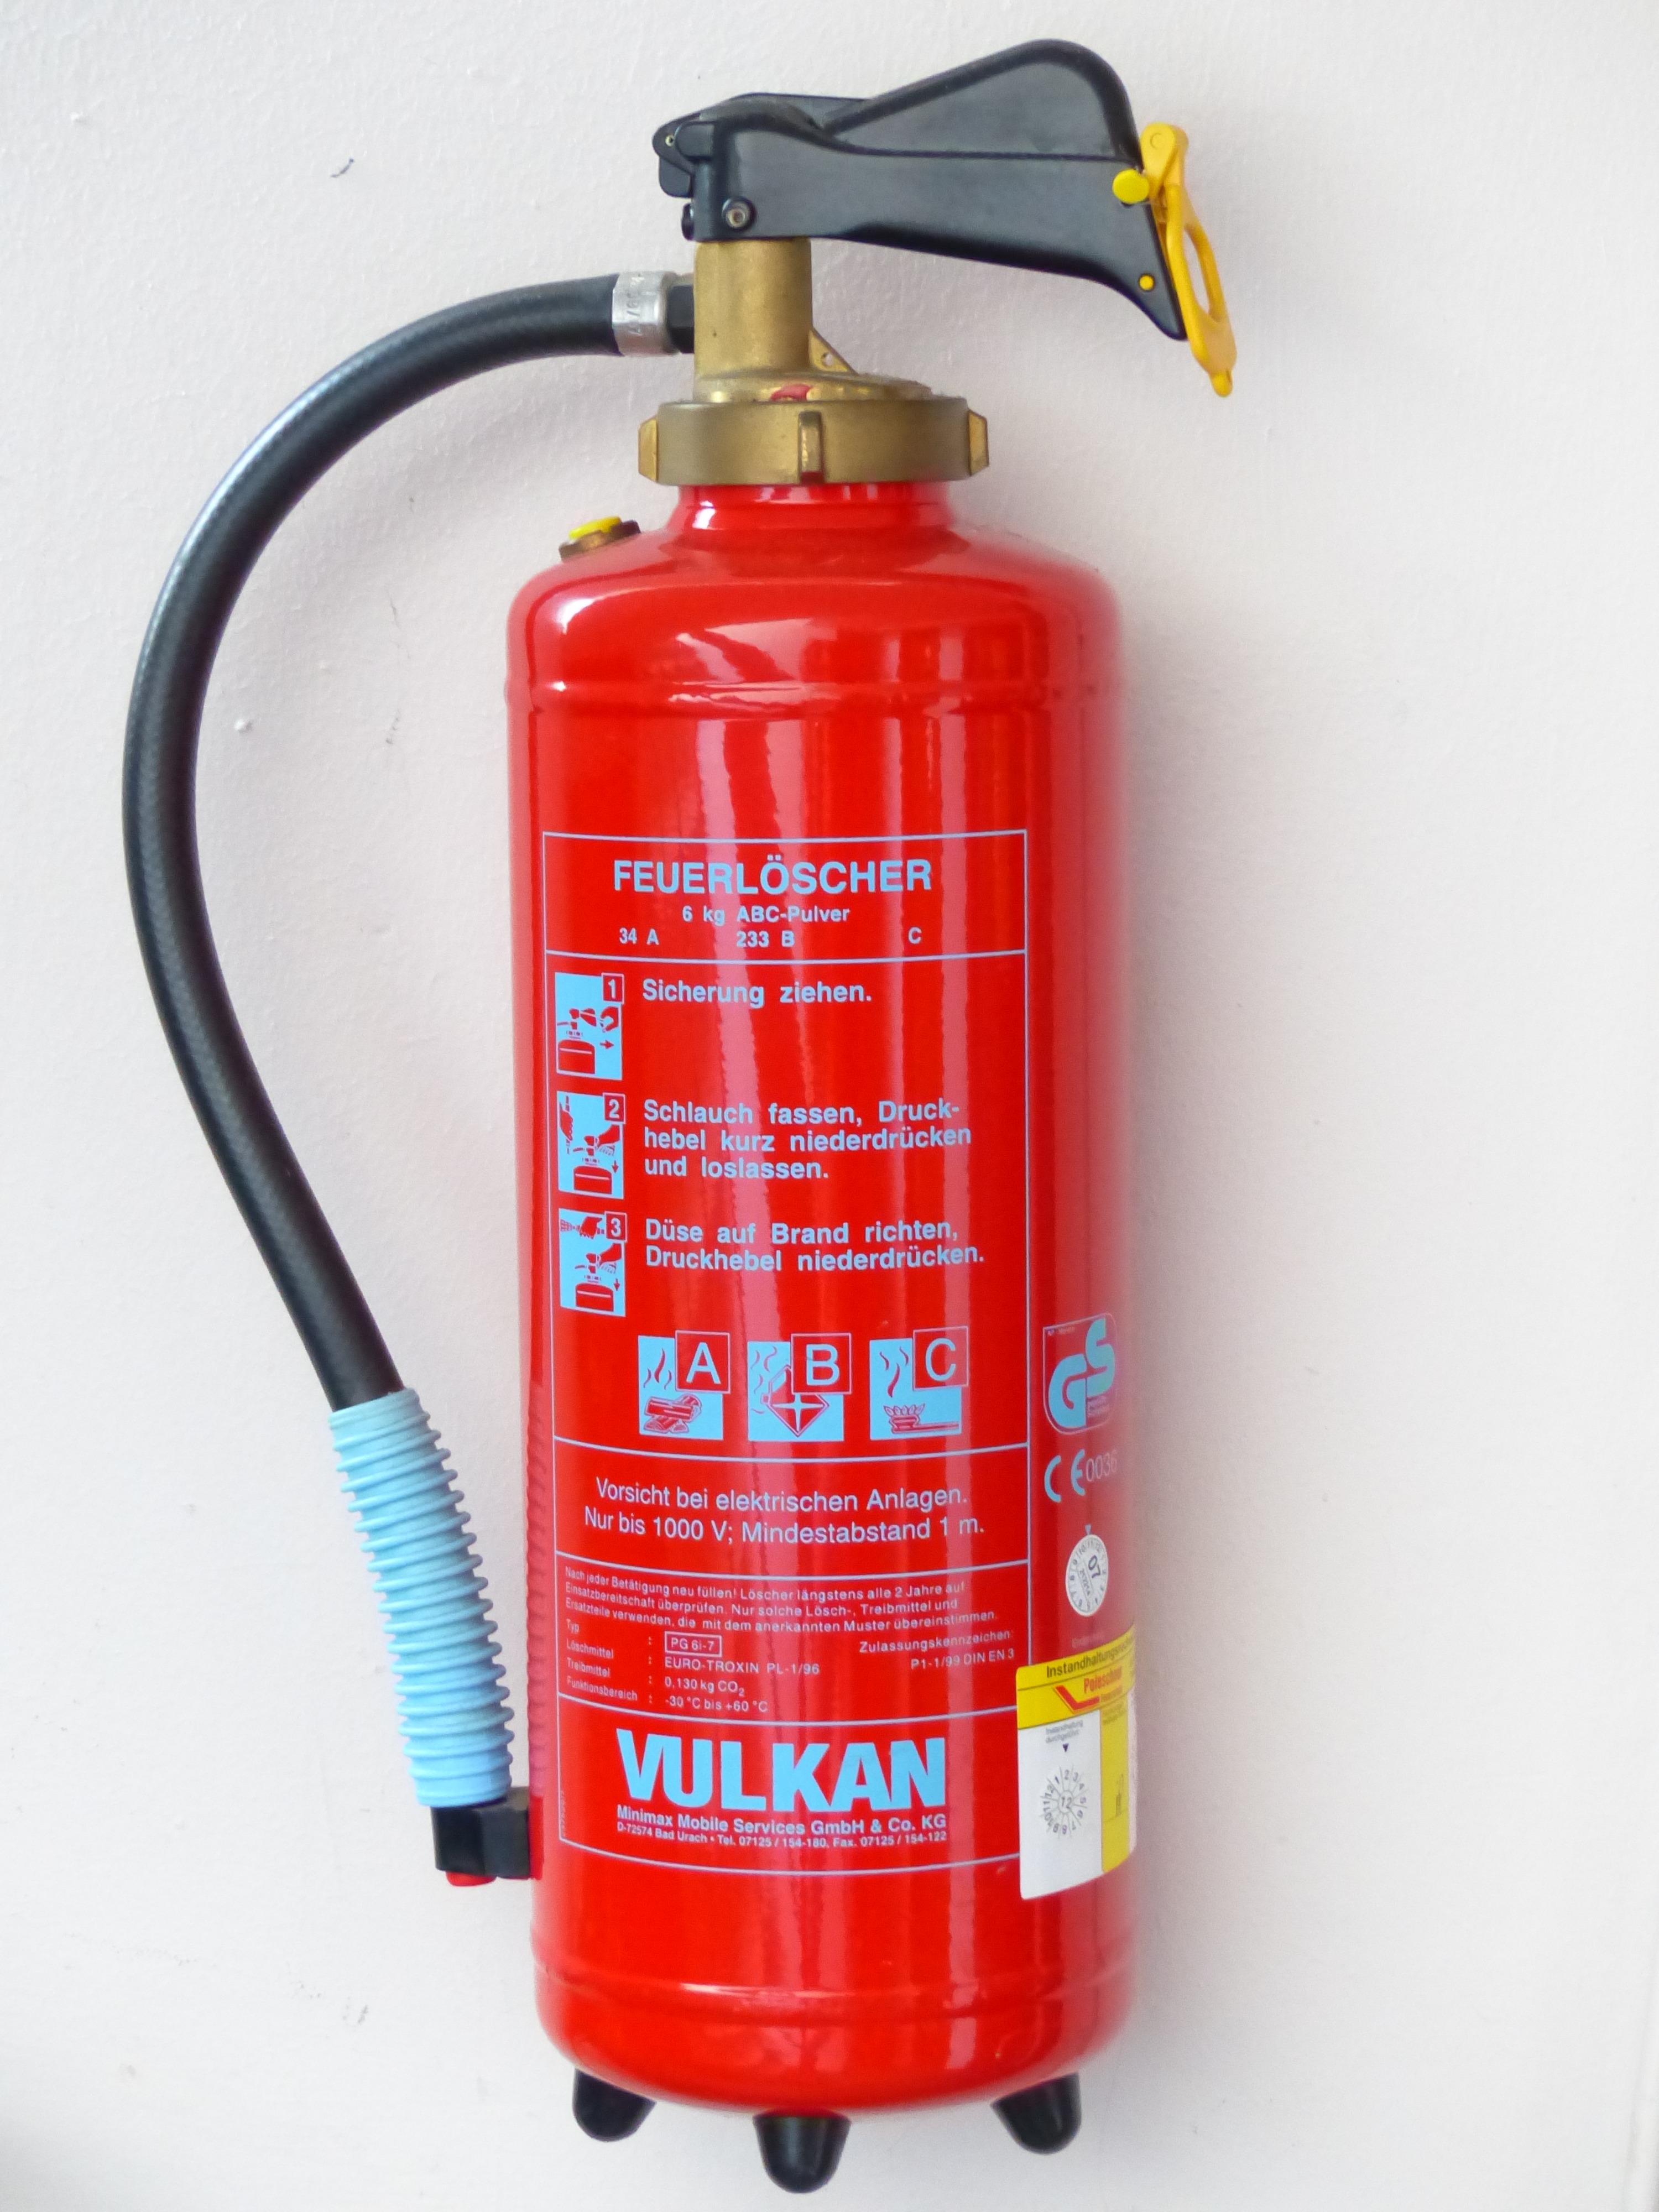
red, fire, bottle, product, protection, emergency, rescue, delete, fire extinguisher, fire extinguishing foam, abc foam